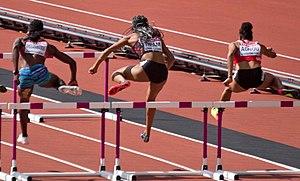
Odile Ahouanwanou est une athlète béninoise, spécialiste de l'heptathlon. Elle détient le record national dans cette discipline, ainsi que sur le 100 m haies, le saut en hauteur et le lancer du poids. Elle est entraîneuse de la catégorie benjamin et minimes du Stade Sottevillais 76.